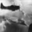
Label: airplane